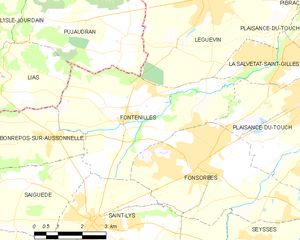
Fontenilles est une commune française située dans le département de la Haute-Garonne, en région Occitanie.